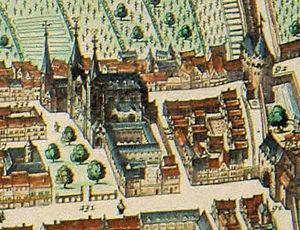
Collégiale Saint-Barthélemy et Eglise Saint Thomas (Liège) gravée au XVIe siècle par Joan Blaeu
La place Crève-Cœur à Liège est une place de la Cité de Liège
La collégiale Saint-Barthélemy de Liège, en Belgique, est caractéristique de l'imposant style ottonien de la fin du XIᵉ siècle aux dernières années du XIIᵉ siècle avec ses tours jumelles de modèle rhénan. Restaurée une première fois en 1876, elle est rénovée entre 1999 et 2006 avec ses couleurs d'origine. L'intérieur en baroque français, abrite un chef-d'œuvre de l'art mosan : les fonts baptismaux de Saint-Barthélemy.